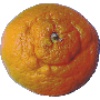
Label: mandarine